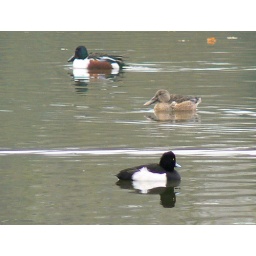
Male and female shovelers with a male tufted duck. Connaught Water in Epping Forest